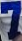
Number: 7